Daniel Mendoza

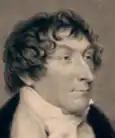
John Jackson

Included in the audience were the Prince of Wales and the Duke of York, who wagered 40,000 pounds on the match. Humphries was a 2–1 favourite to win, though Mendoza had his own followers and was heavily backed by the Jewish community.